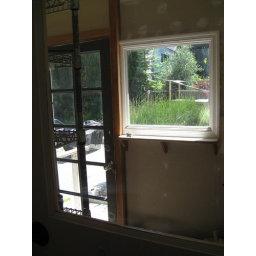
door to back in kitchen